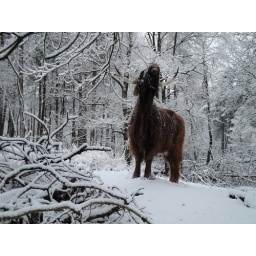
Een Schotse hooglander in de bossen van Berghem likt de sneeuw van de takken. Ingezonden door Marian de Kleyn.